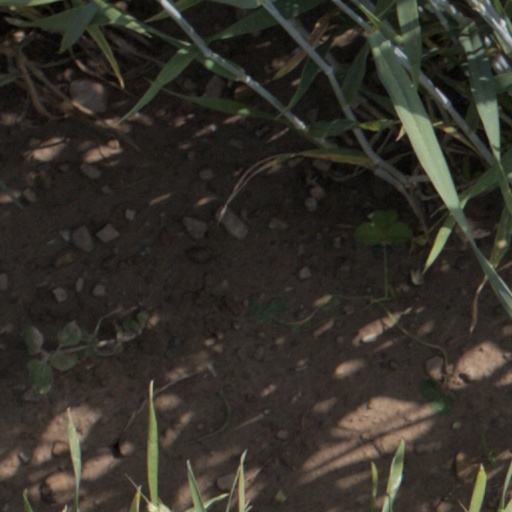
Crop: wheat